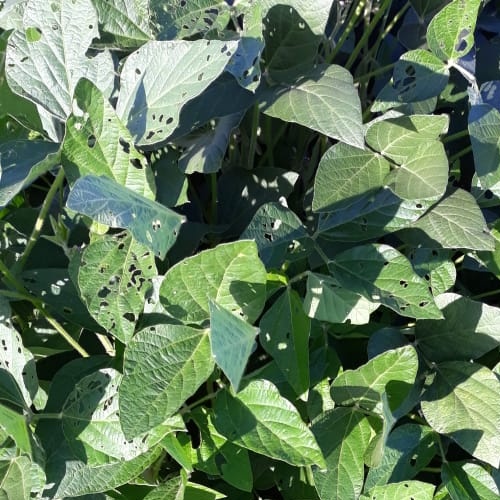
Label: Diabrotica_speciosa